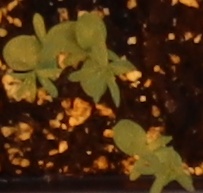
Label: Flax